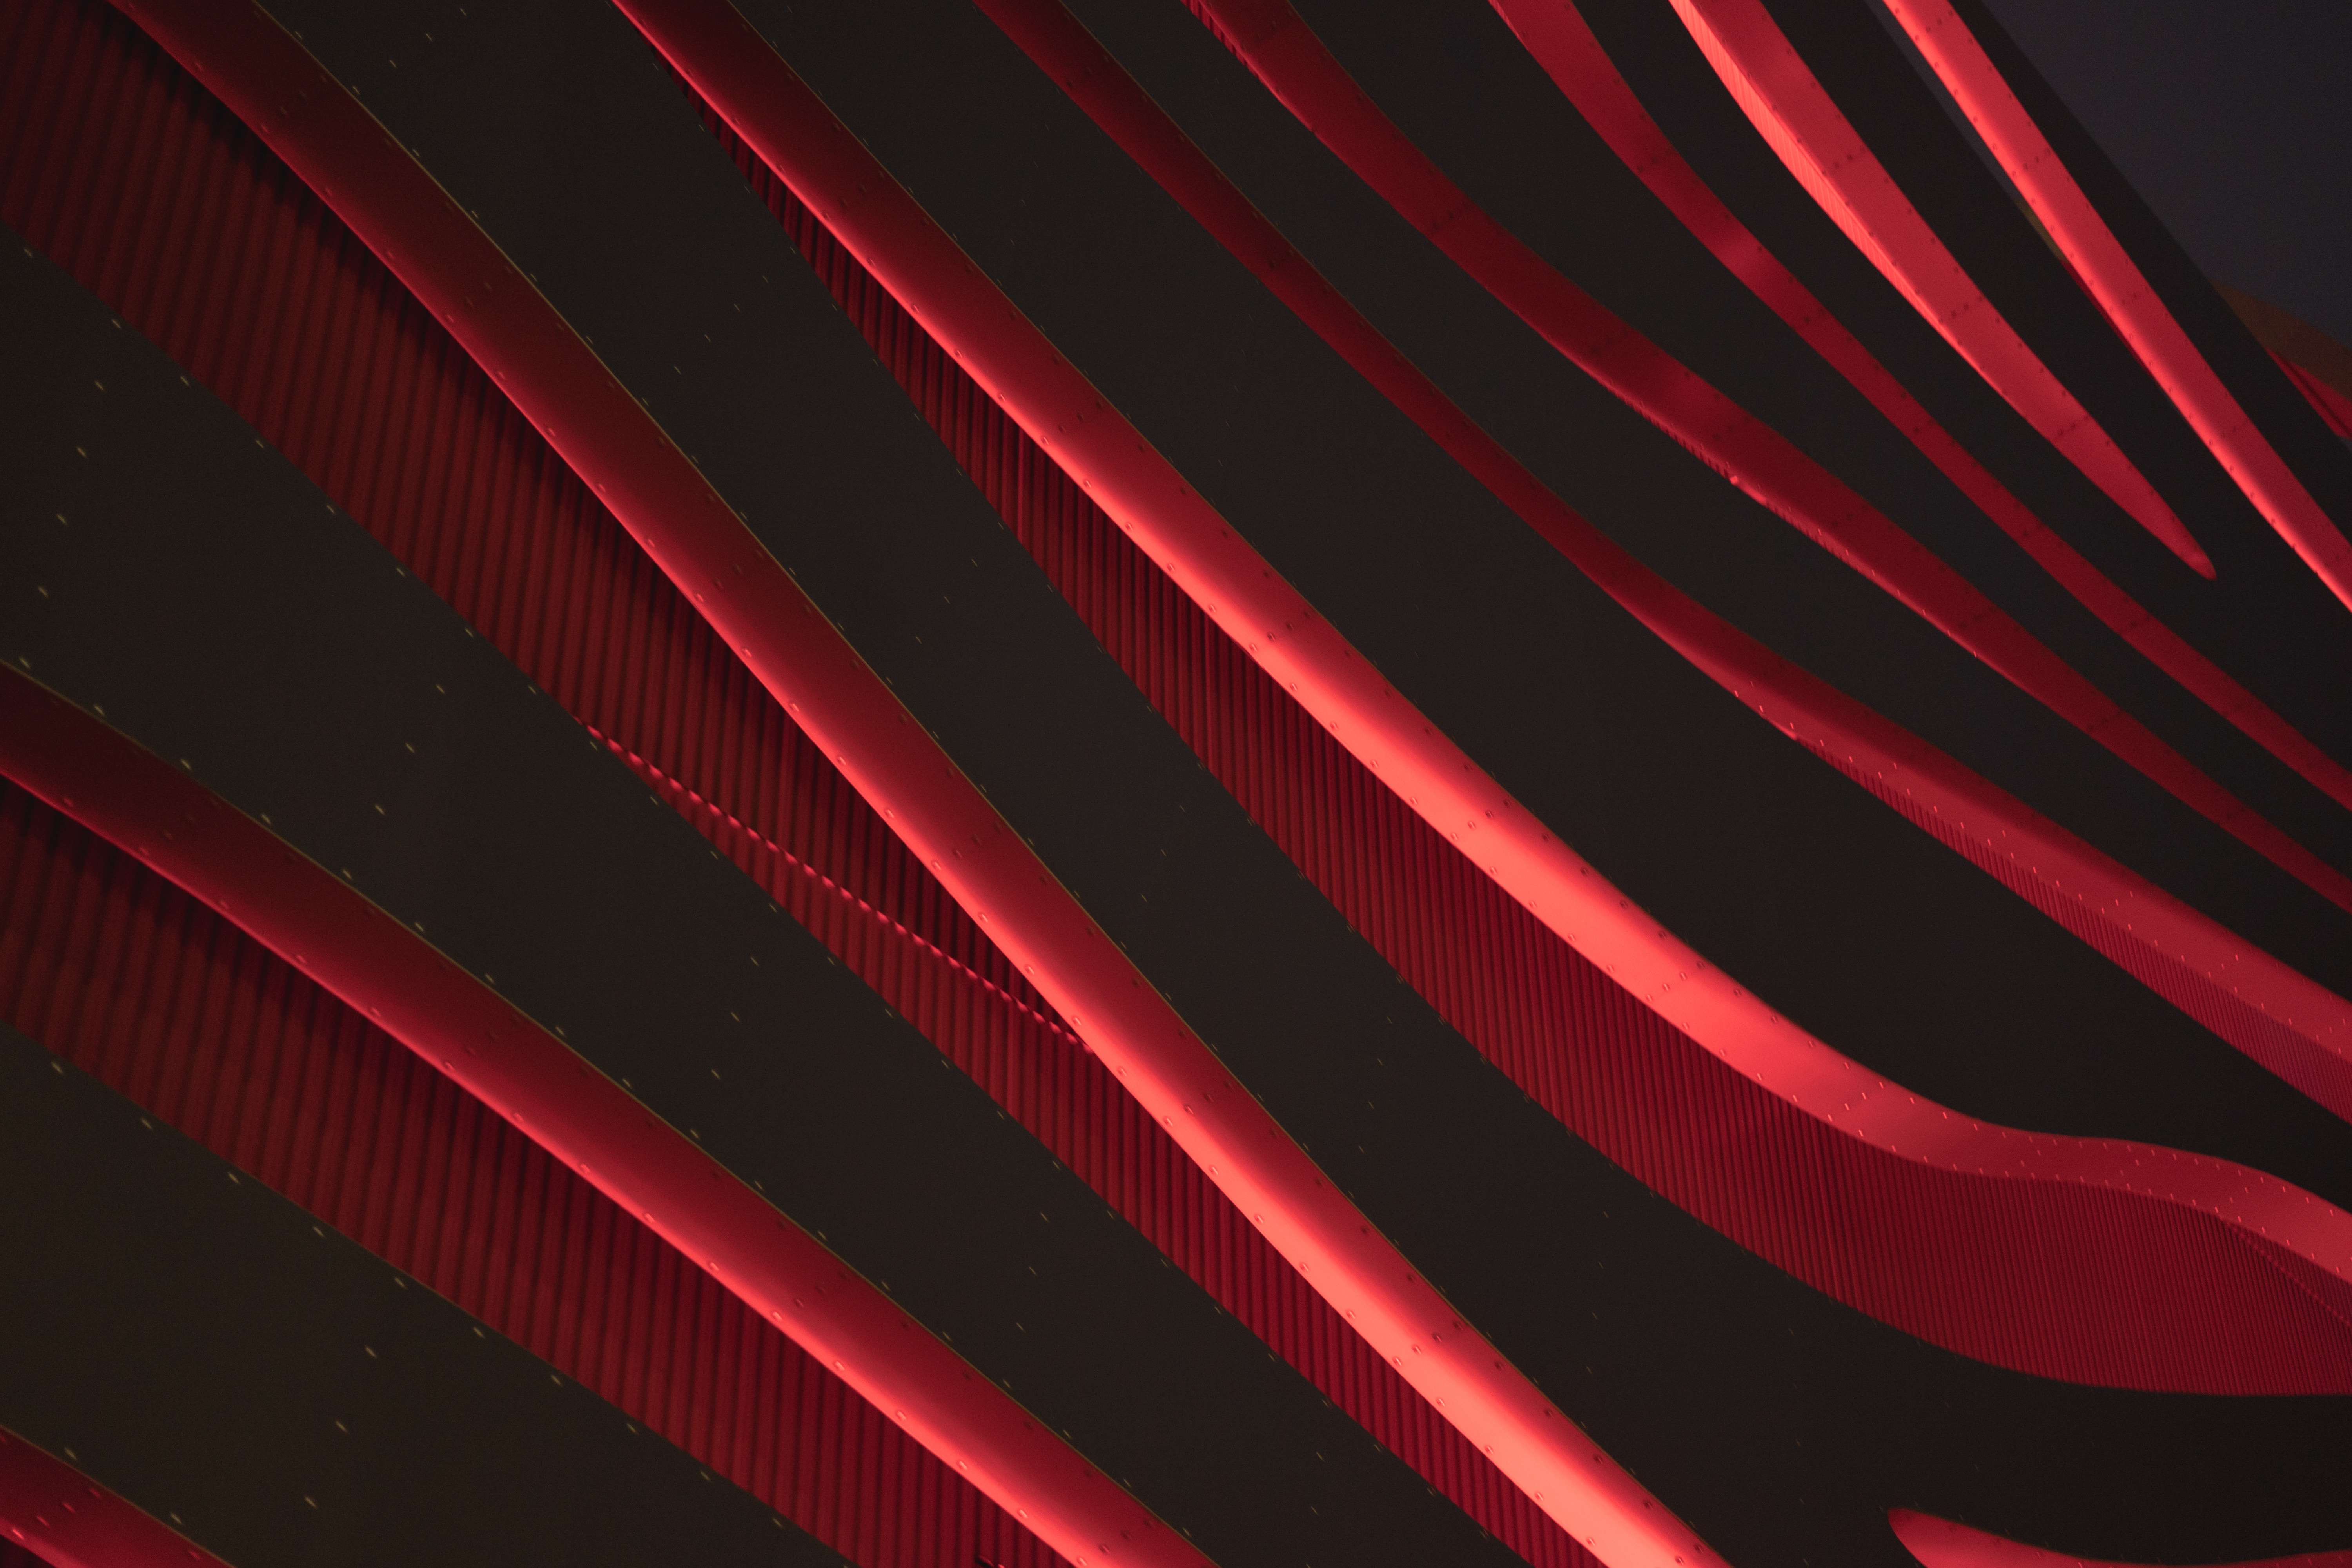
light, pattern, line, red, font, angle, graphics, product design, computer wallpaper